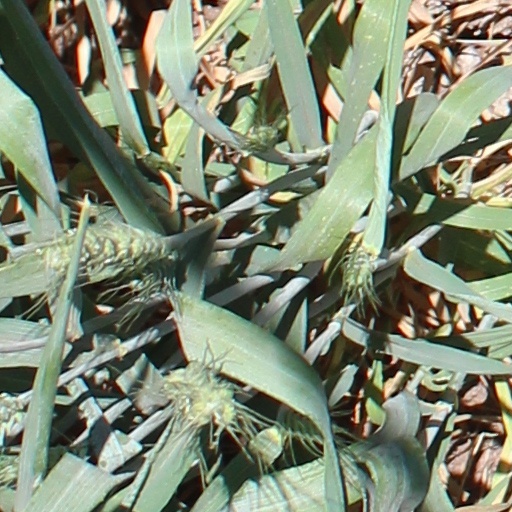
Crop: wheat